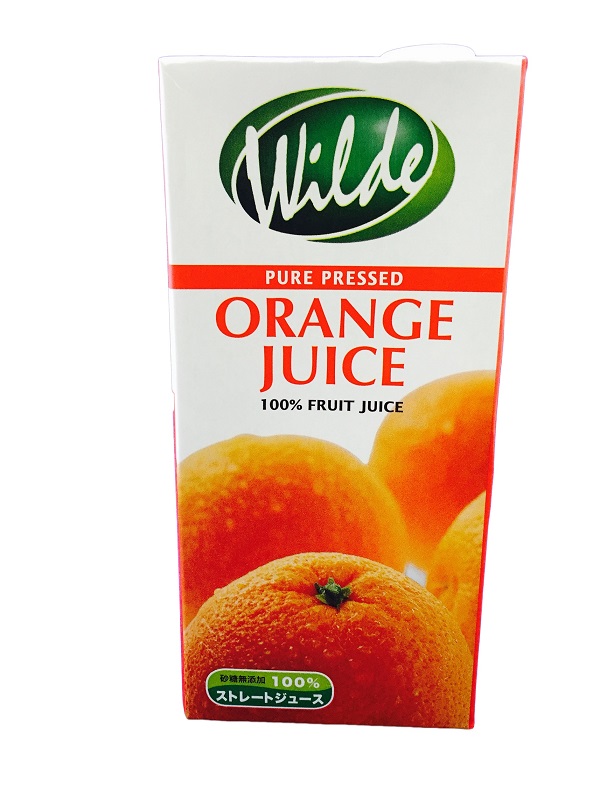
Waste category: cardboard